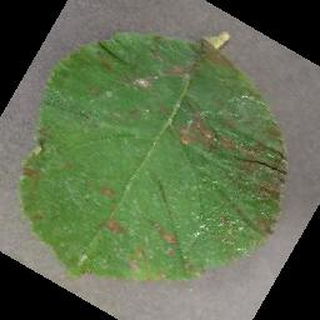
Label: apple_cedar_apple_rust